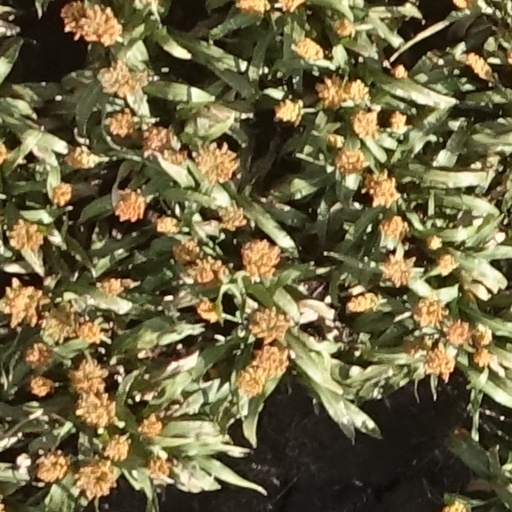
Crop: sorghum